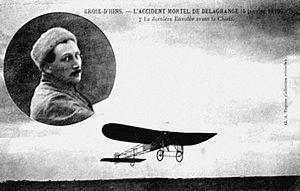
Léon Delagrange s'envolant pour son dernier vol le 4 janvier 1910
Ferdinand Marie Léon Delagrange, né le 13 mars 1872 à Orléans et mort le 4 janvier 1910 à Croix d'Hins, est un pionnier de l'aviation et sculpteur français.